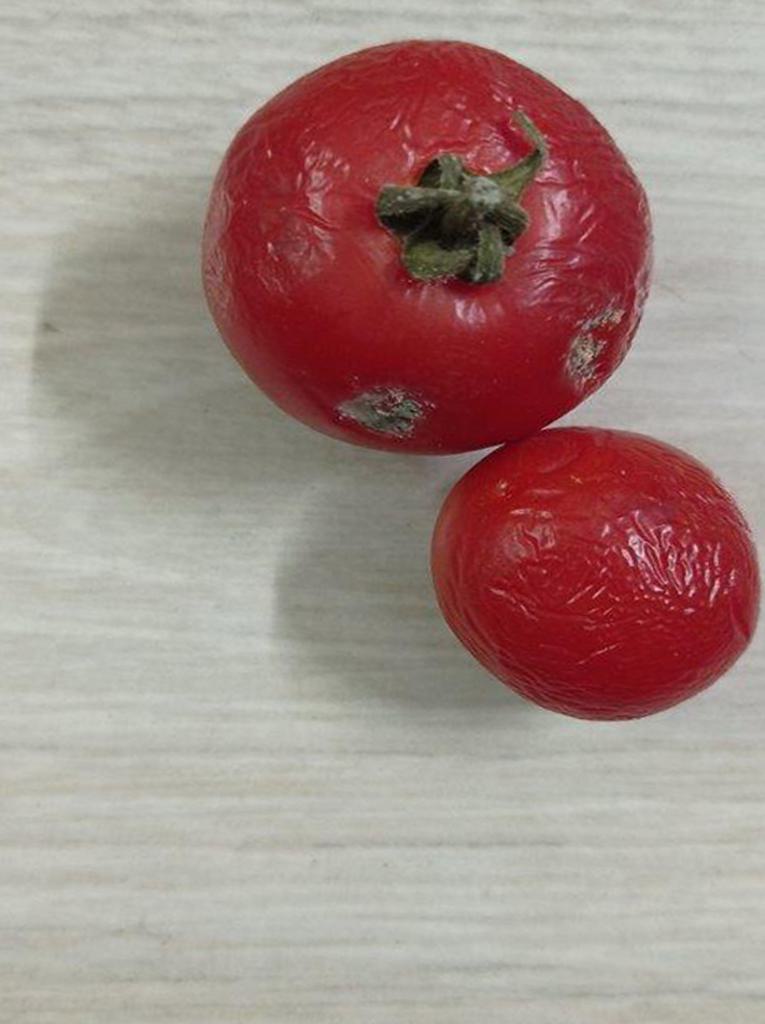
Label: Rotten